Pryor Mountains Wild Horse Range

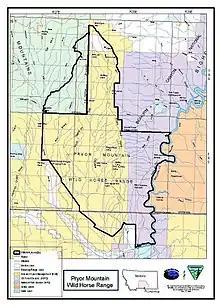
Bureau of Land Management map of the Pryor Mountains Wild Horse Range, showing BLM, Crow Nation, Forest Service, National Park Service, private, and state lands

In 1900, there were two to five million feral horses in the United States. However, their numbers were in steep decline as domestic cattle and sheep competed with them for resources. After the mid-1930s, their numbers fell even more drastically due to intervention by the U.S. government. The United States Forest Service and the U.S. Grazing Service (the predecessor to the Bureau of Land Management (BLM)) began to remove feral horses from federal land. The two agencies were concerned that there were too many horses on the land, which led to overgrazing and significant soil erosion. Ranchers wanted the feral horses removed because they were grazing on land ranchers wanted to use for their own livestock. Hunters were worried that as horses degraded range land, hunting species would also suffer.